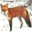
Label: fox